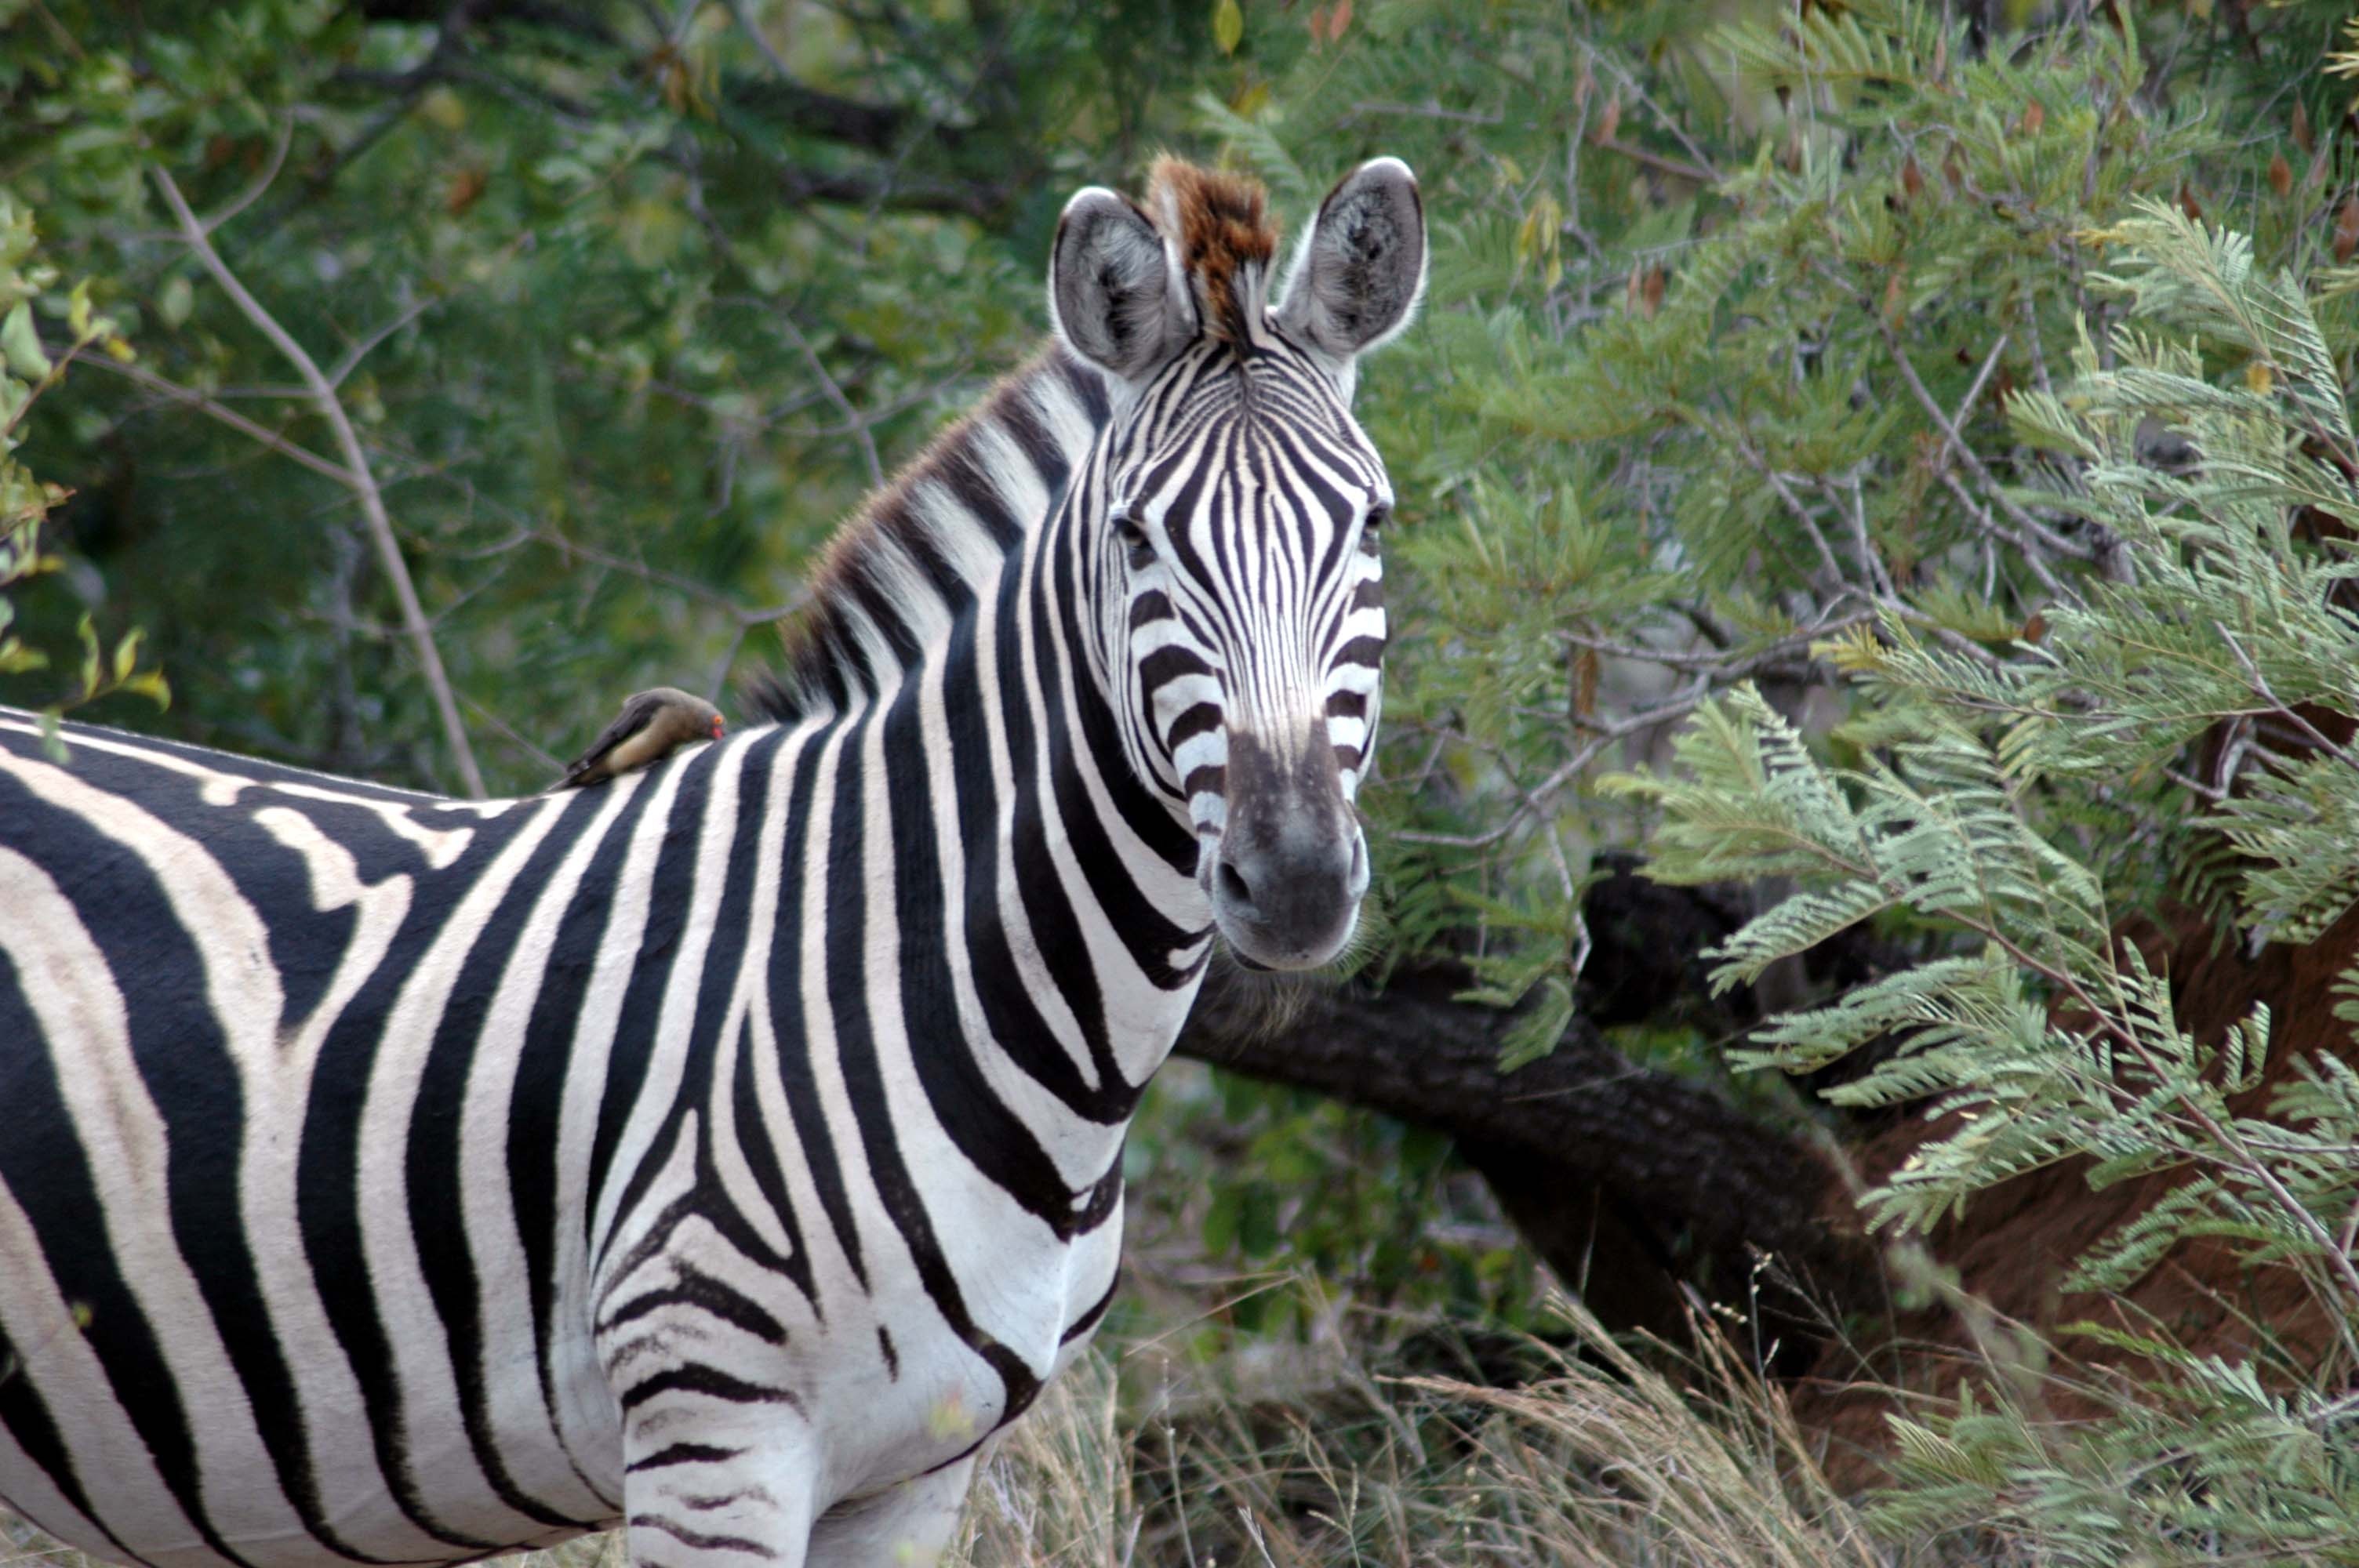
nature, game, adventure, animal, wildlife, wild, zoo, africa, park, mammal, fauna, zebra, outdoors, southern, south, national, reserve, vertebrate, safari, south africa, kruger, kruger national park, horse like mammal